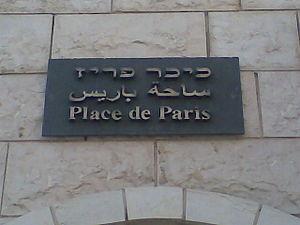
La place de Paris à Haïfa, Israël est une place située dans la ville basse de Haïfa, à proximité du campus du port.